Triboelectric effect

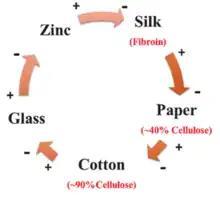
Cyclic triboelectric series example, illustrating that a linear approach does not work in practice

It is known that this approach is too simple and unreliable. There are many cases where there are triangles: material A is positive when rubbed against B, B is positive when rubbed against C, and C is positive when rubbed against A, an issue mentioned by Shaw in 1914. This cannot be explained by a linear series; cyclic series are inconsistent with the empirical triboelectric series. Furthermore, there are many cases where charging occurs with contacts between two pieces of the same material. This has been modelled as a consequence of the electric fields from local bending (flexoelectricity).